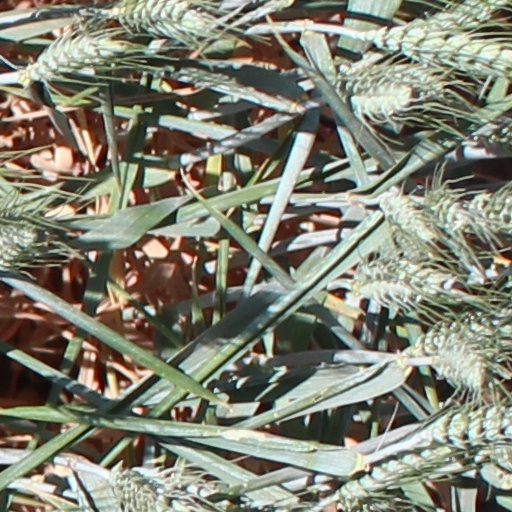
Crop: wheat